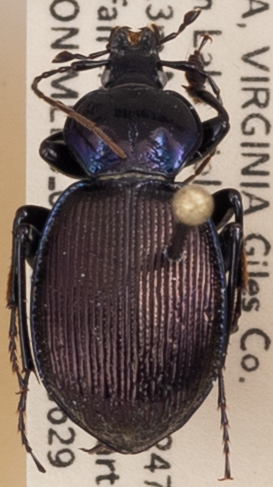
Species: Sphaeroderus stenostomus lecontei
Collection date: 2021-06-29
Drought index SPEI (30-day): -0.03
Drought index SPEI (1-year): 0.47
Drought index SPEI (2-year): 1.28